El Patio de la Morocha

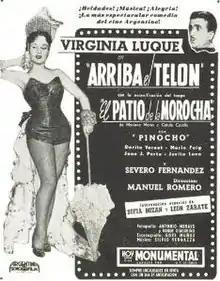

El Patio de la Morocha (English language: The Patio of the Brunette, also known in Spanish as Arriba el Telón) is a 1951 Argentine musical drama film of the classical era of Argentine cinema, directed by Manuel Romero and written by Cátulo Castillo and Mariano Mores. The film premiered in early 1951 in Buenos Aires. The film starred Virginia Luque.